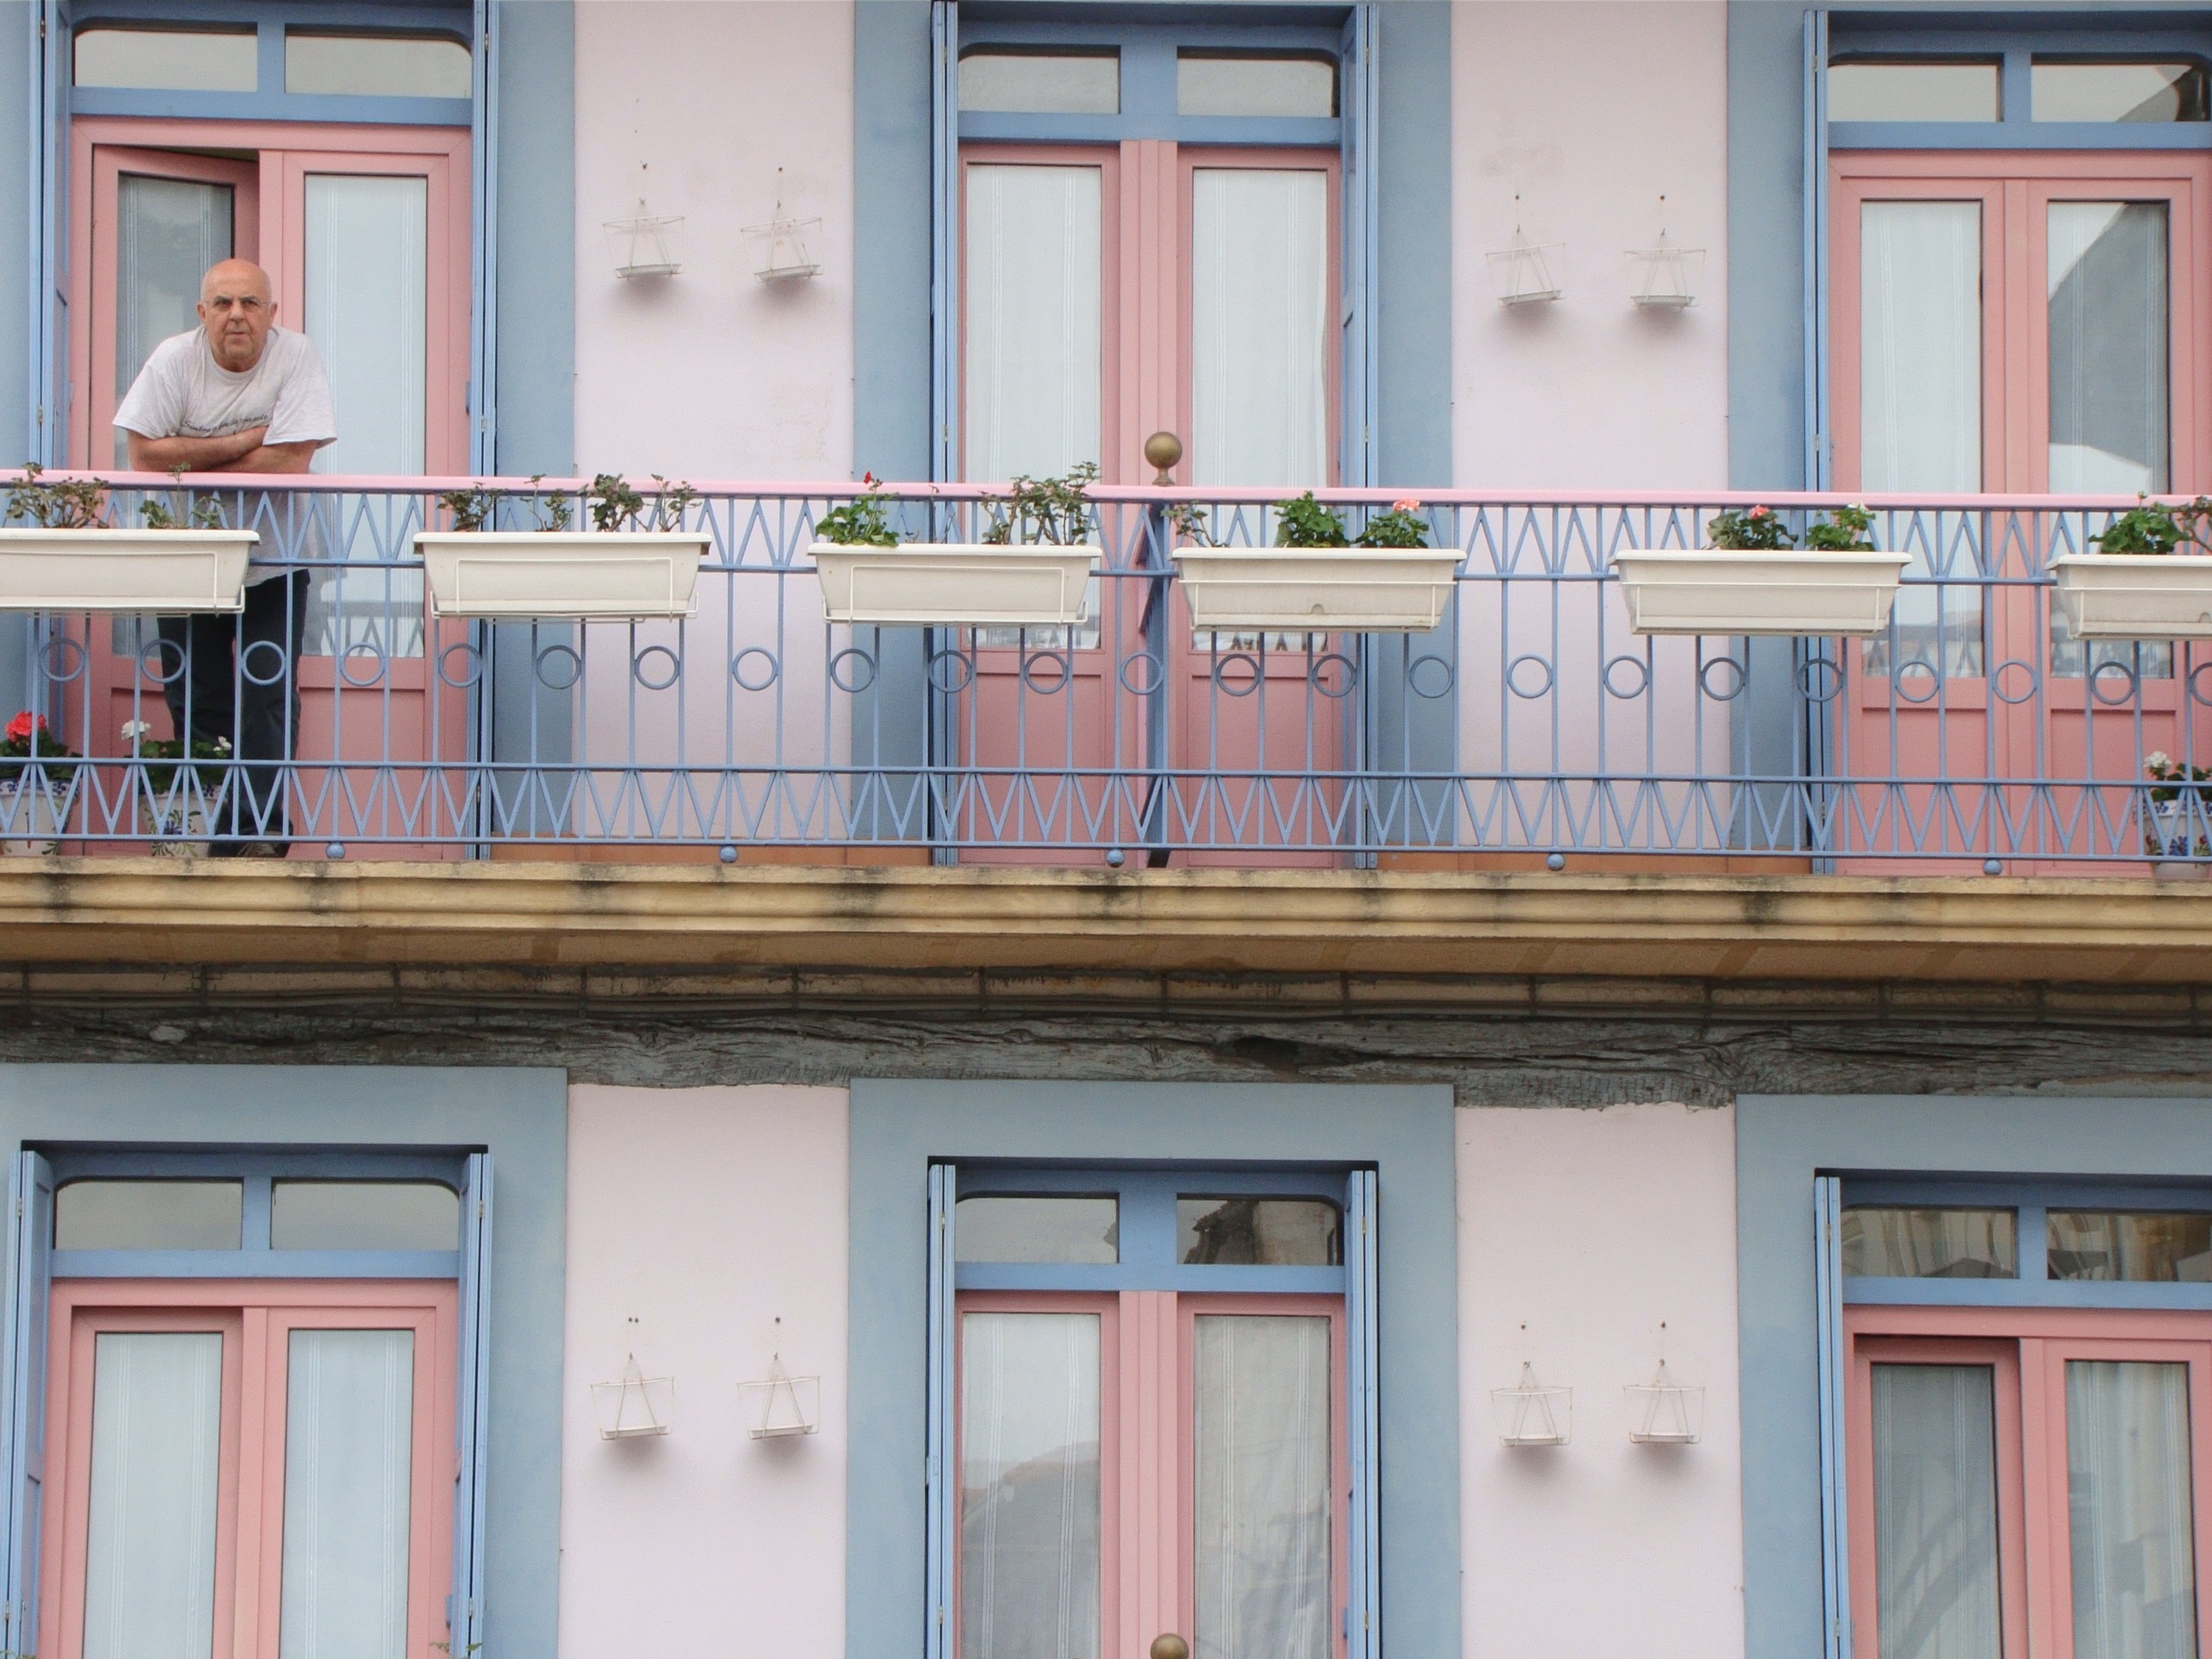
architecture, people, house, window, building, home, wall, balcony, transport, vehicle, color, facade, blue, interior design, rosa, hondarribia, charm, basque country, urban area, window covering